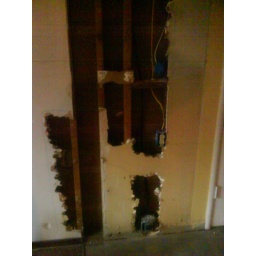
wires in kitchen wall